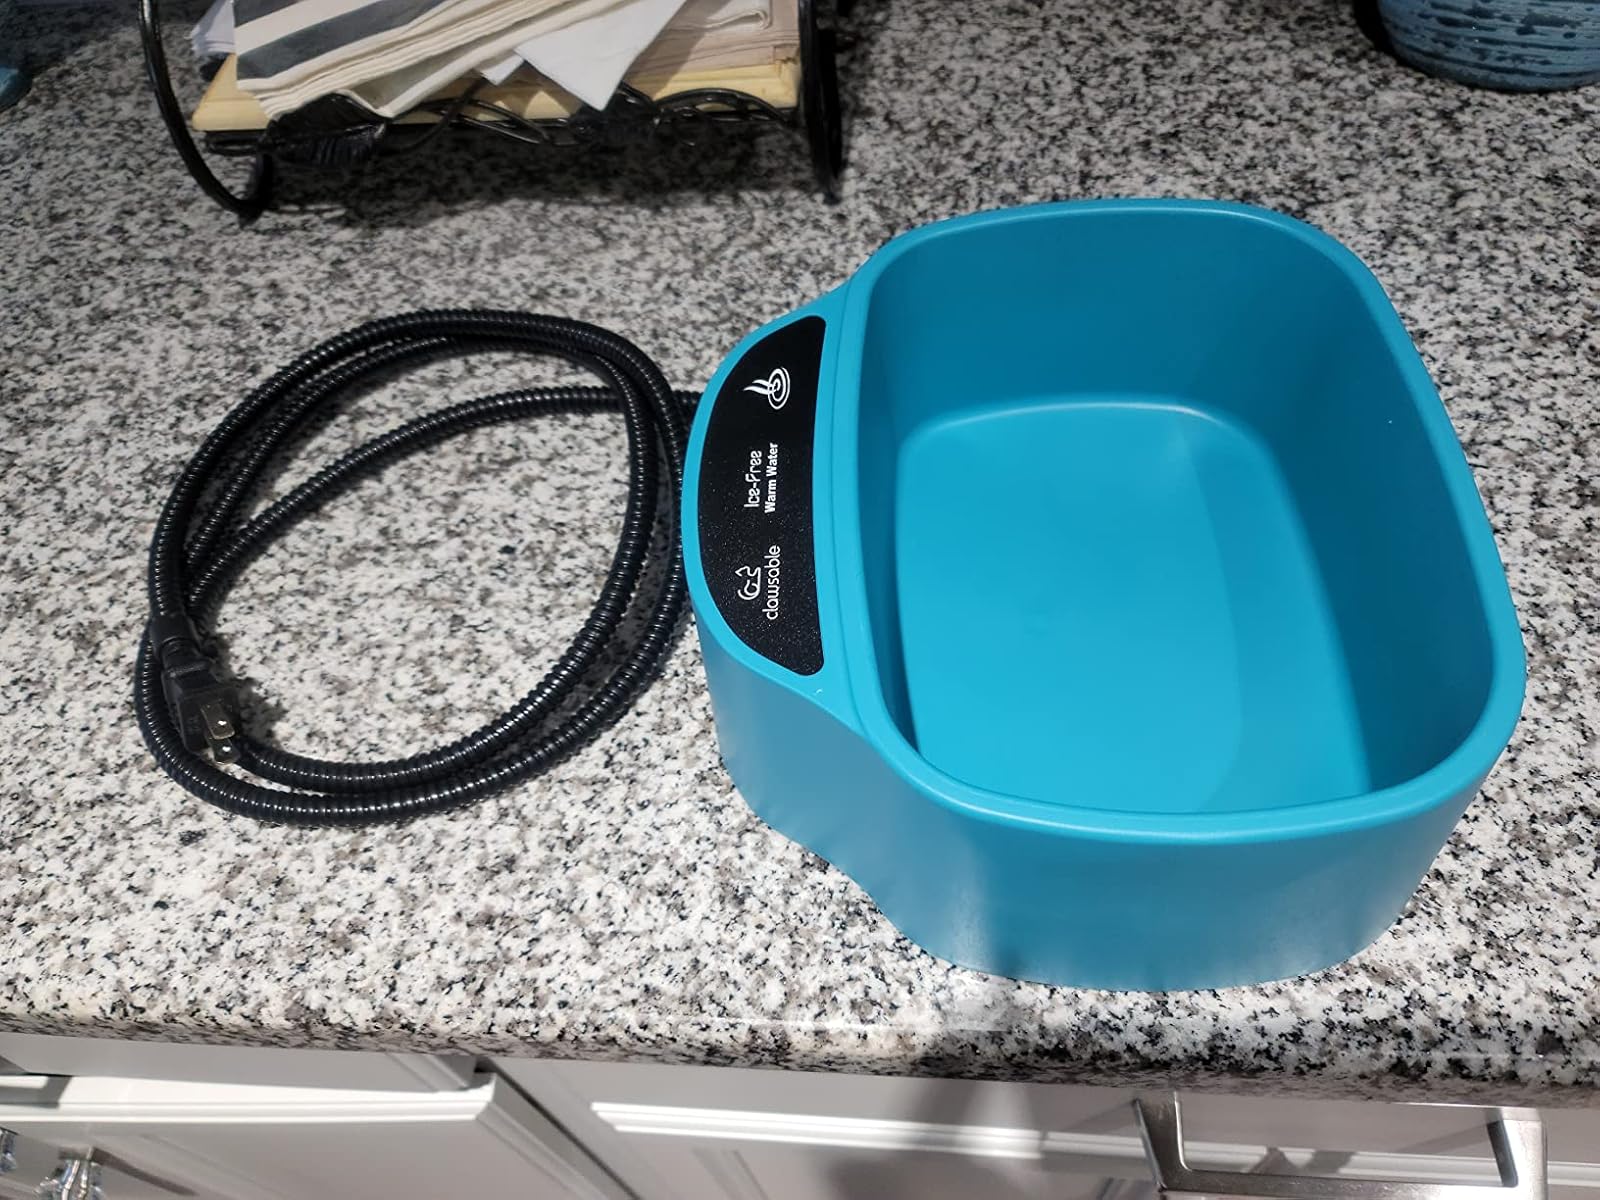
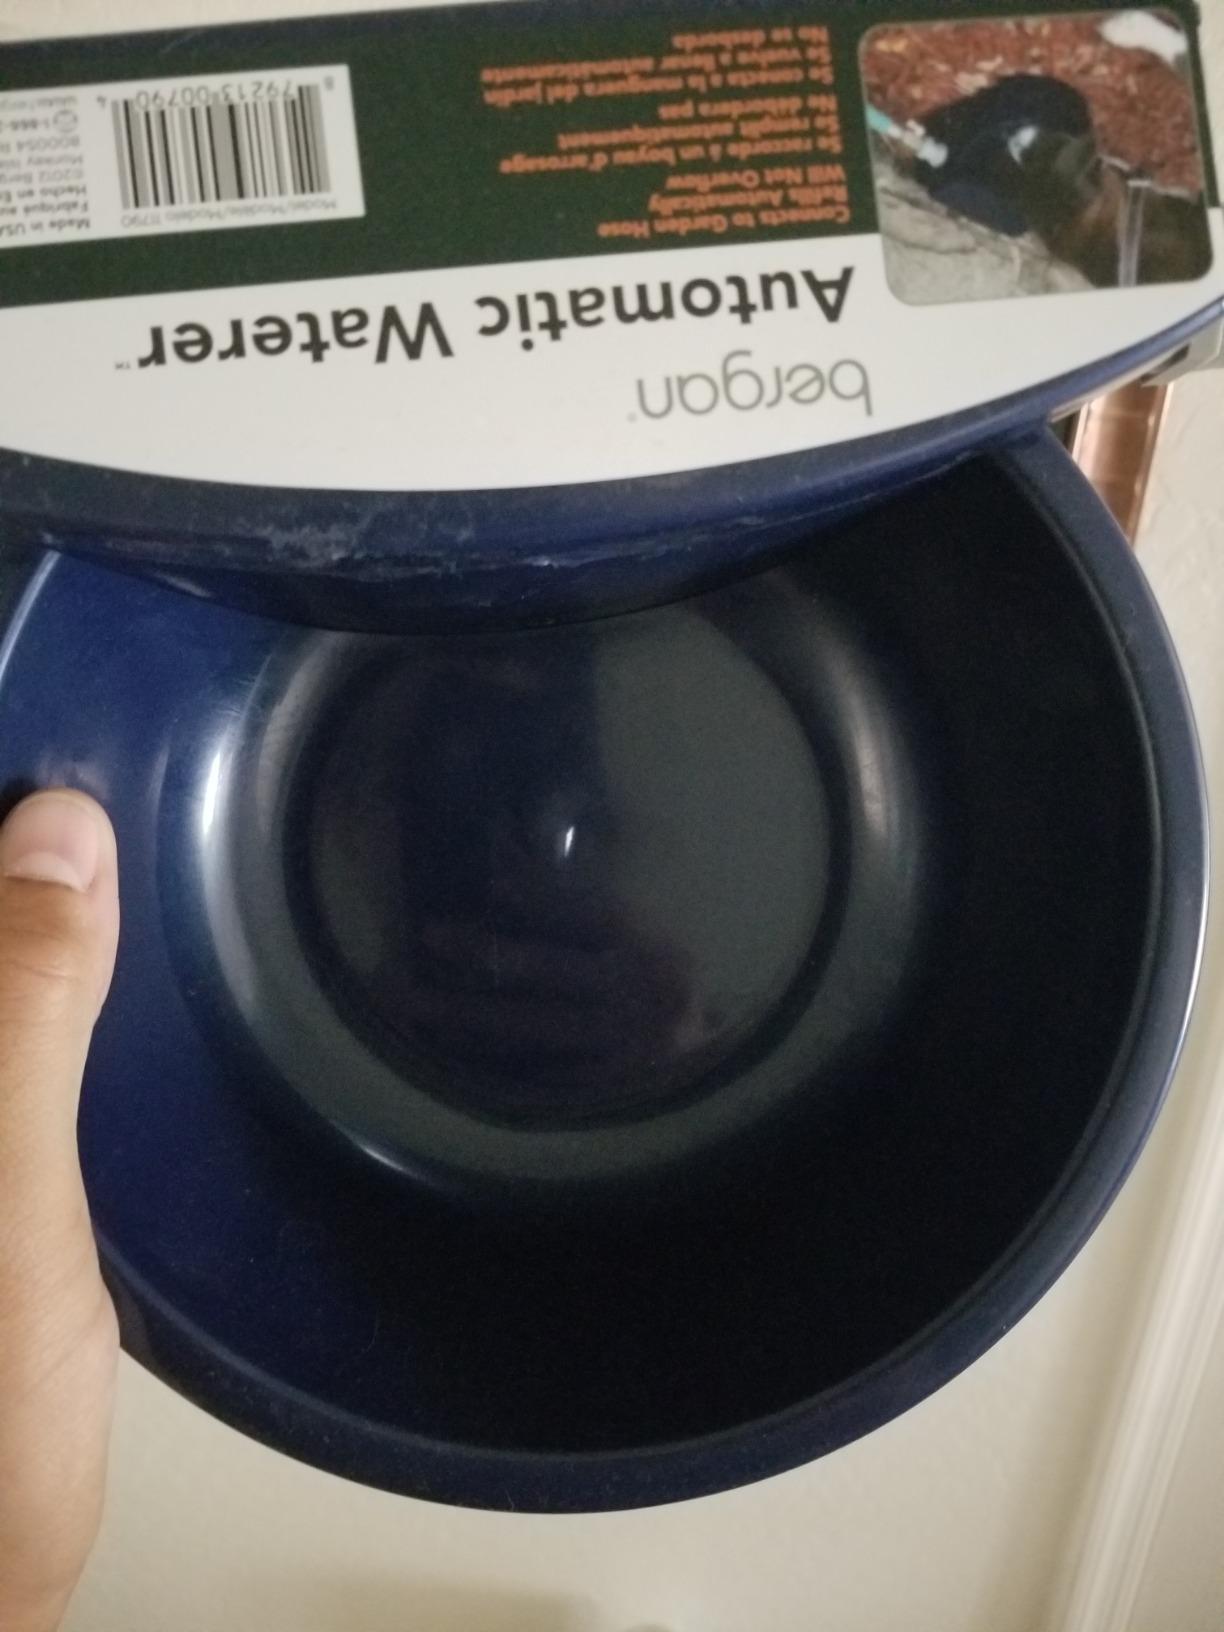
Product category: items_bowl
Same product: no